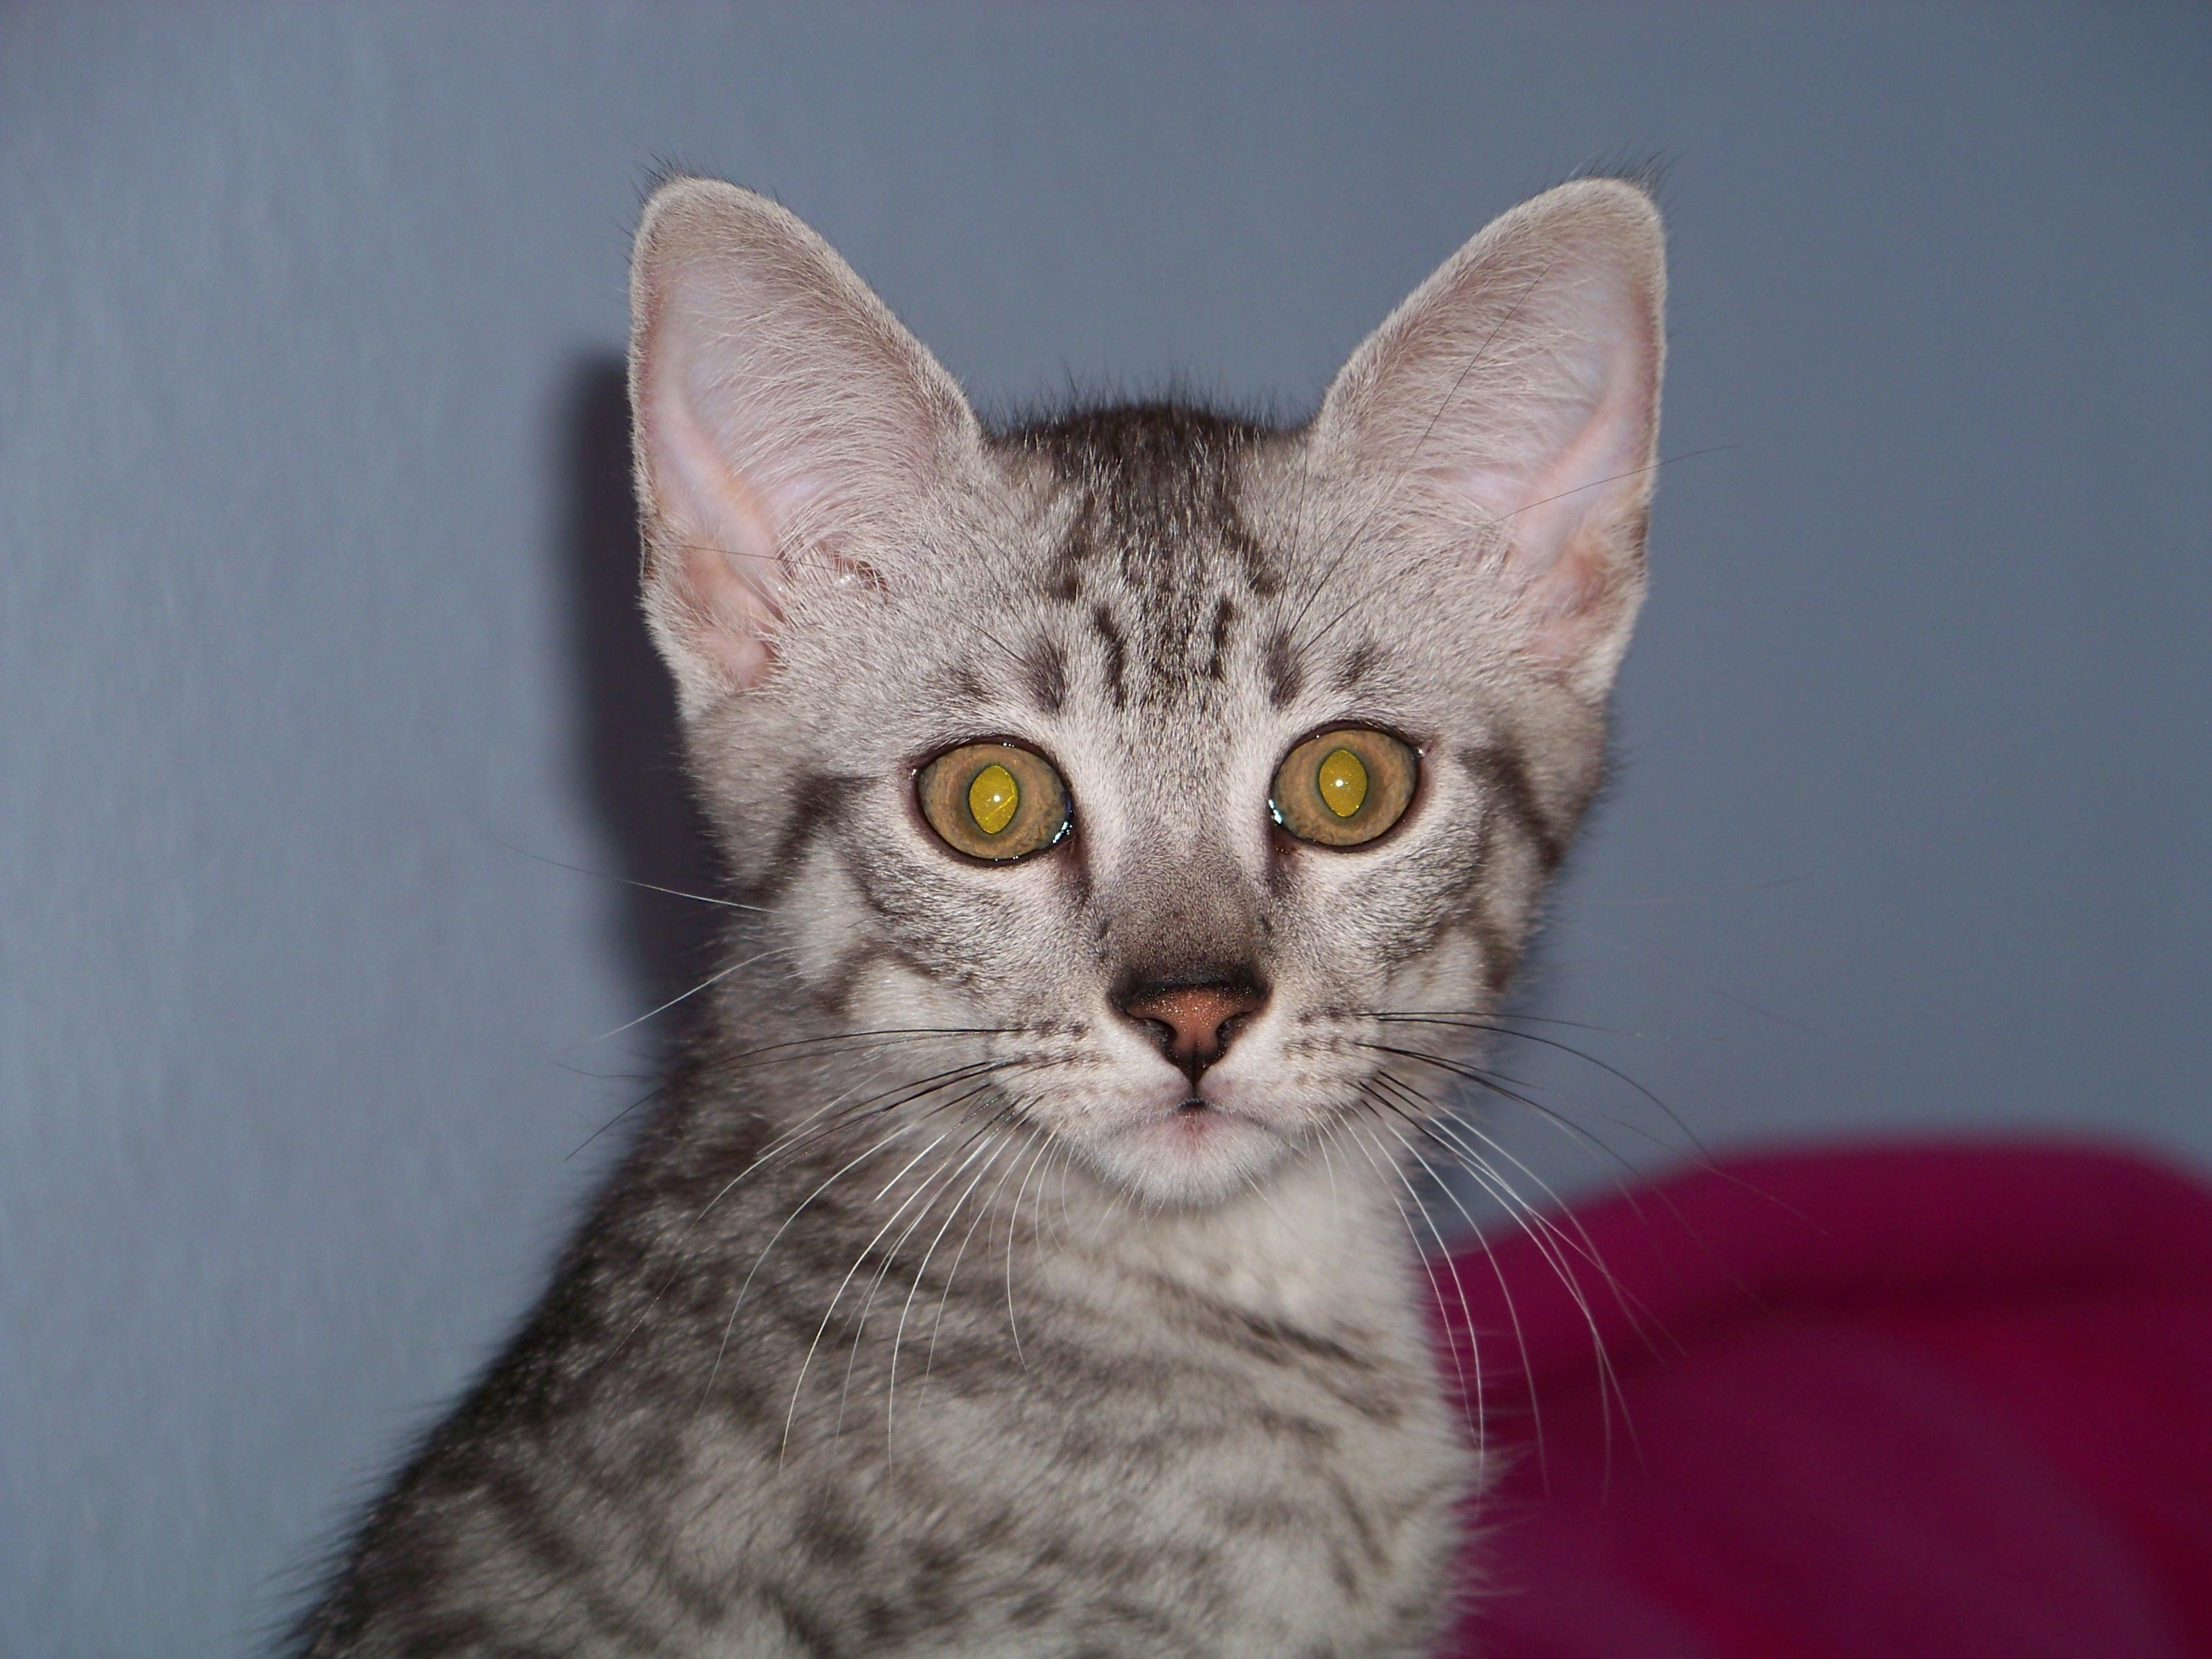
Breed: Egyptian Mau